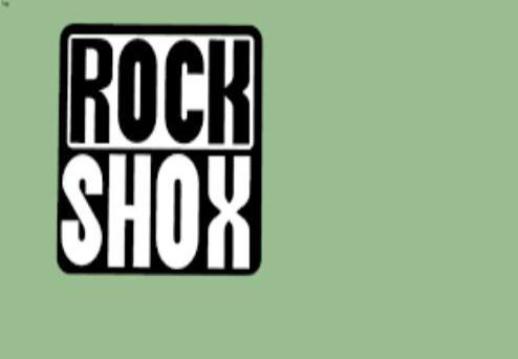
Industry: Transportation